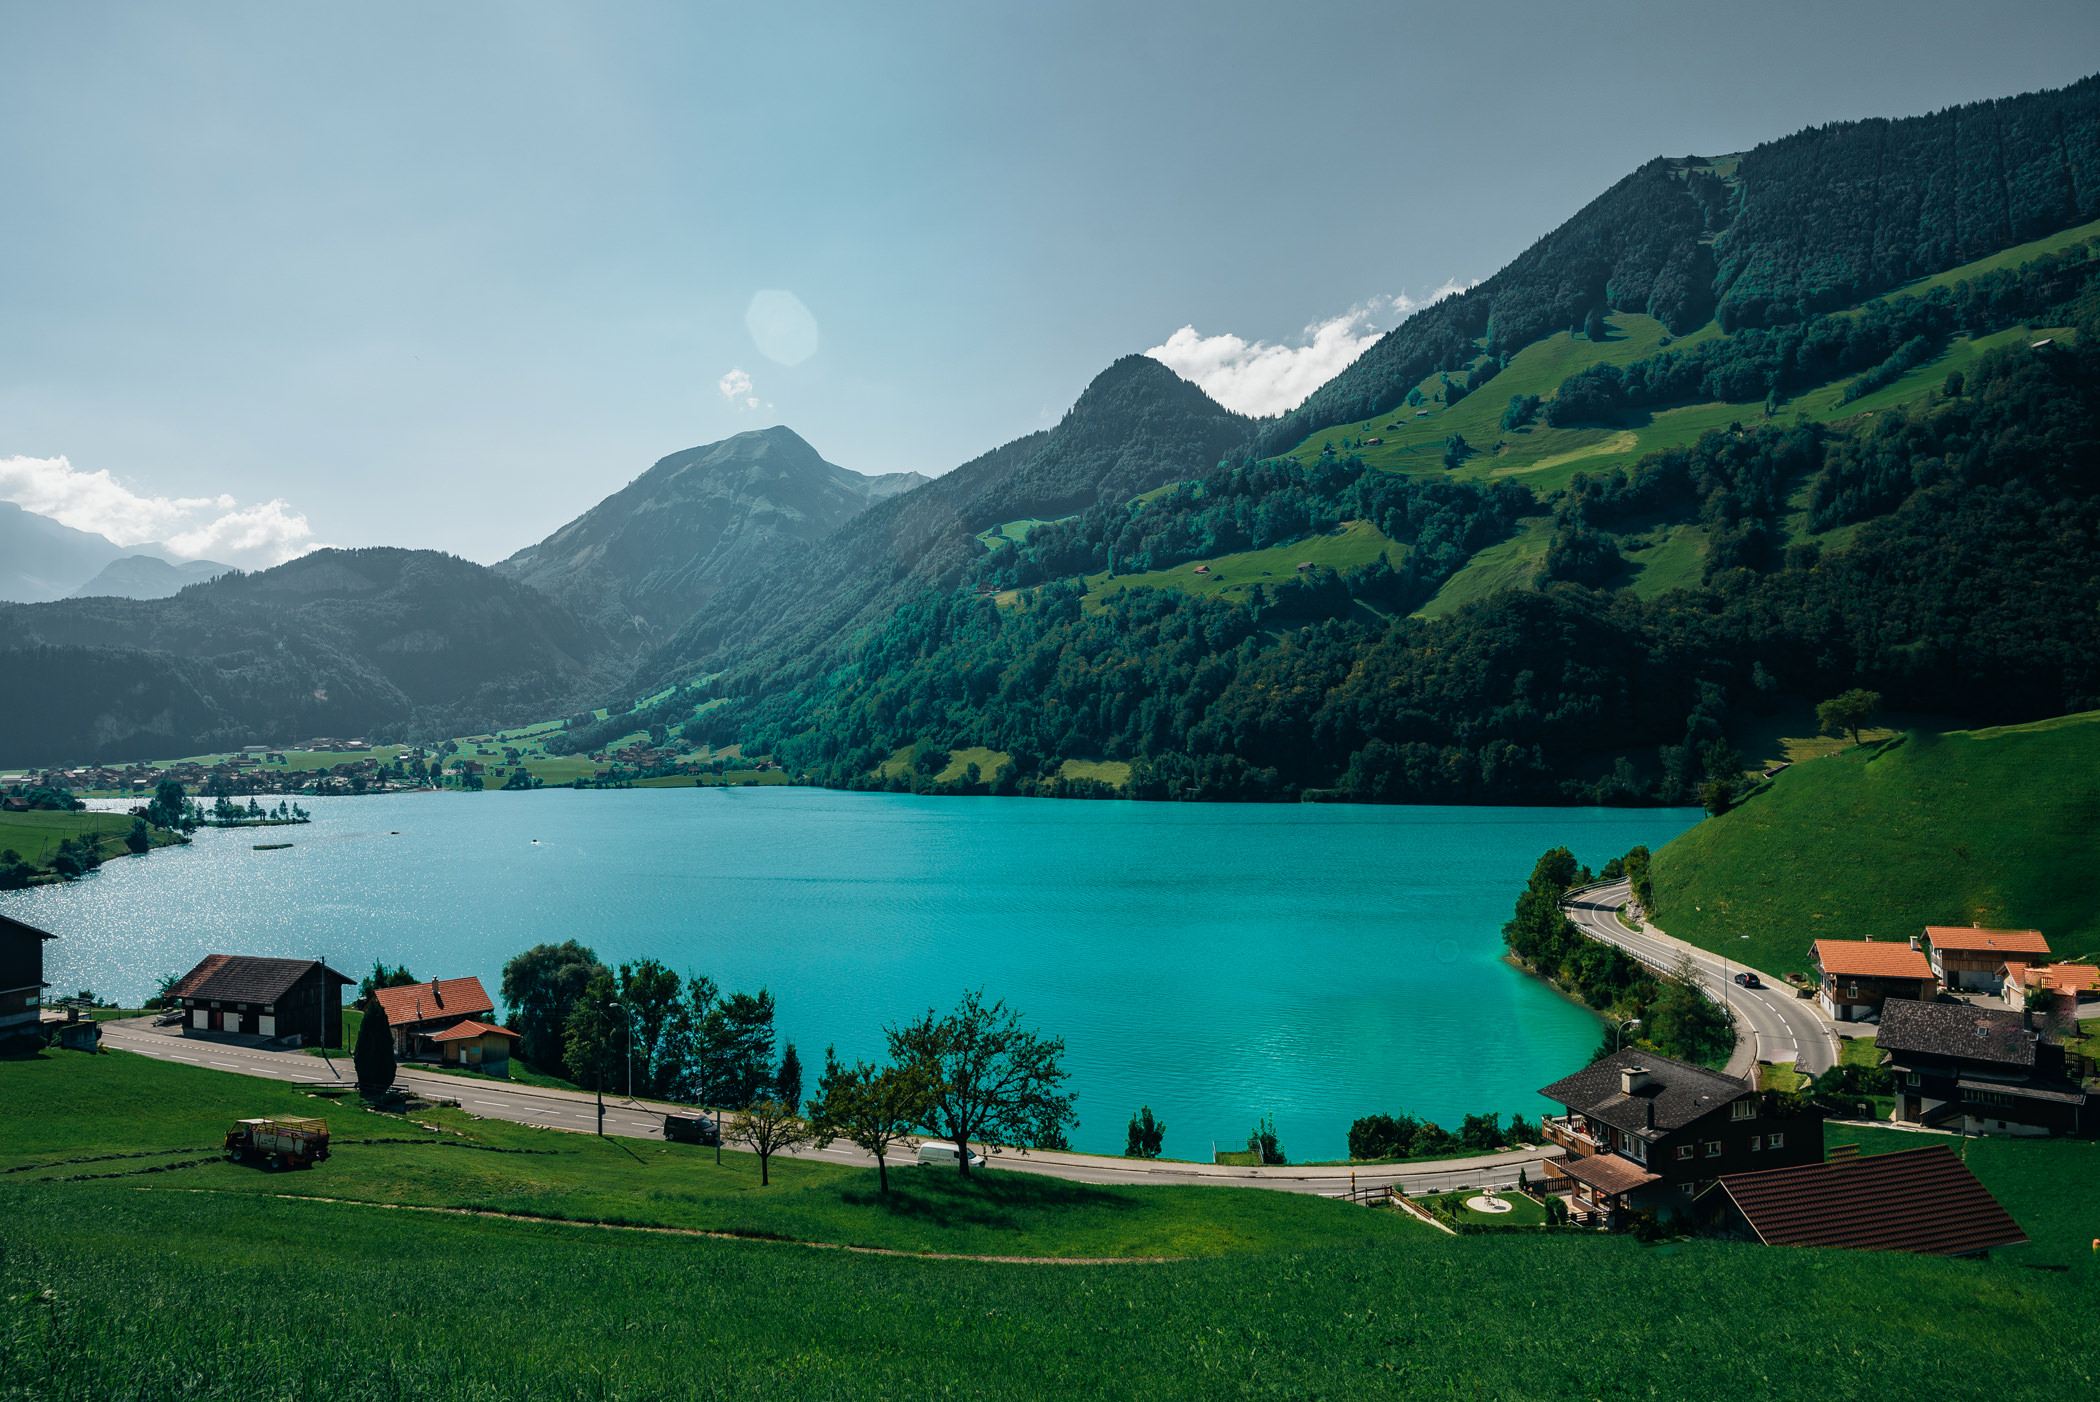
body of water, highland, nature, mountainous landforms, mountain, natural landscape, lake, reservoir, mountain range, green, water, hill station, lake district, water resources, tarn, alps, fjord, sky, wilderness, loch, fell, hill, mount scenery, valley, glacial lake, river, bank, landscape, tourism, rural area, tree, vacation, cloud, mountain village